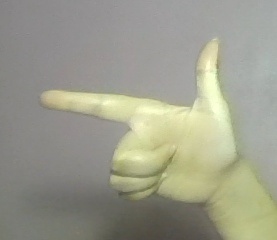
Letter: yaa